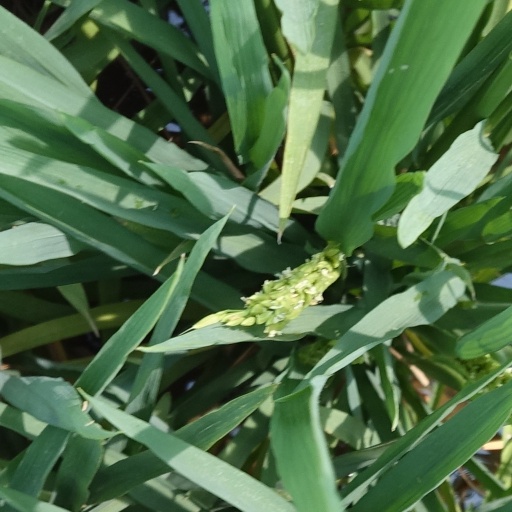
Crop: rice